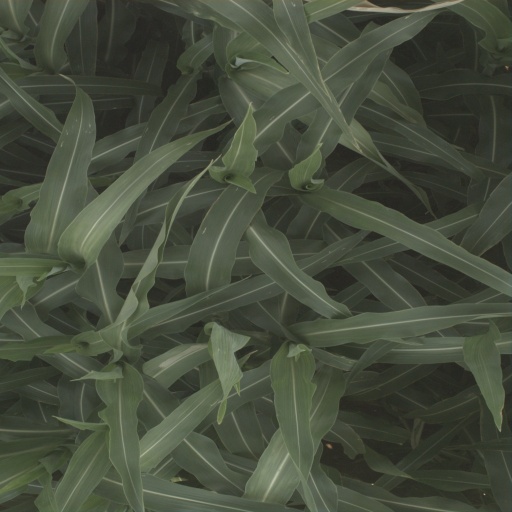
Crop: sorghum